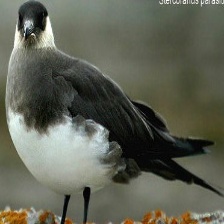
Species: POMARINE JAEGER
Scientific name: STERCORARIUS POMARINUS